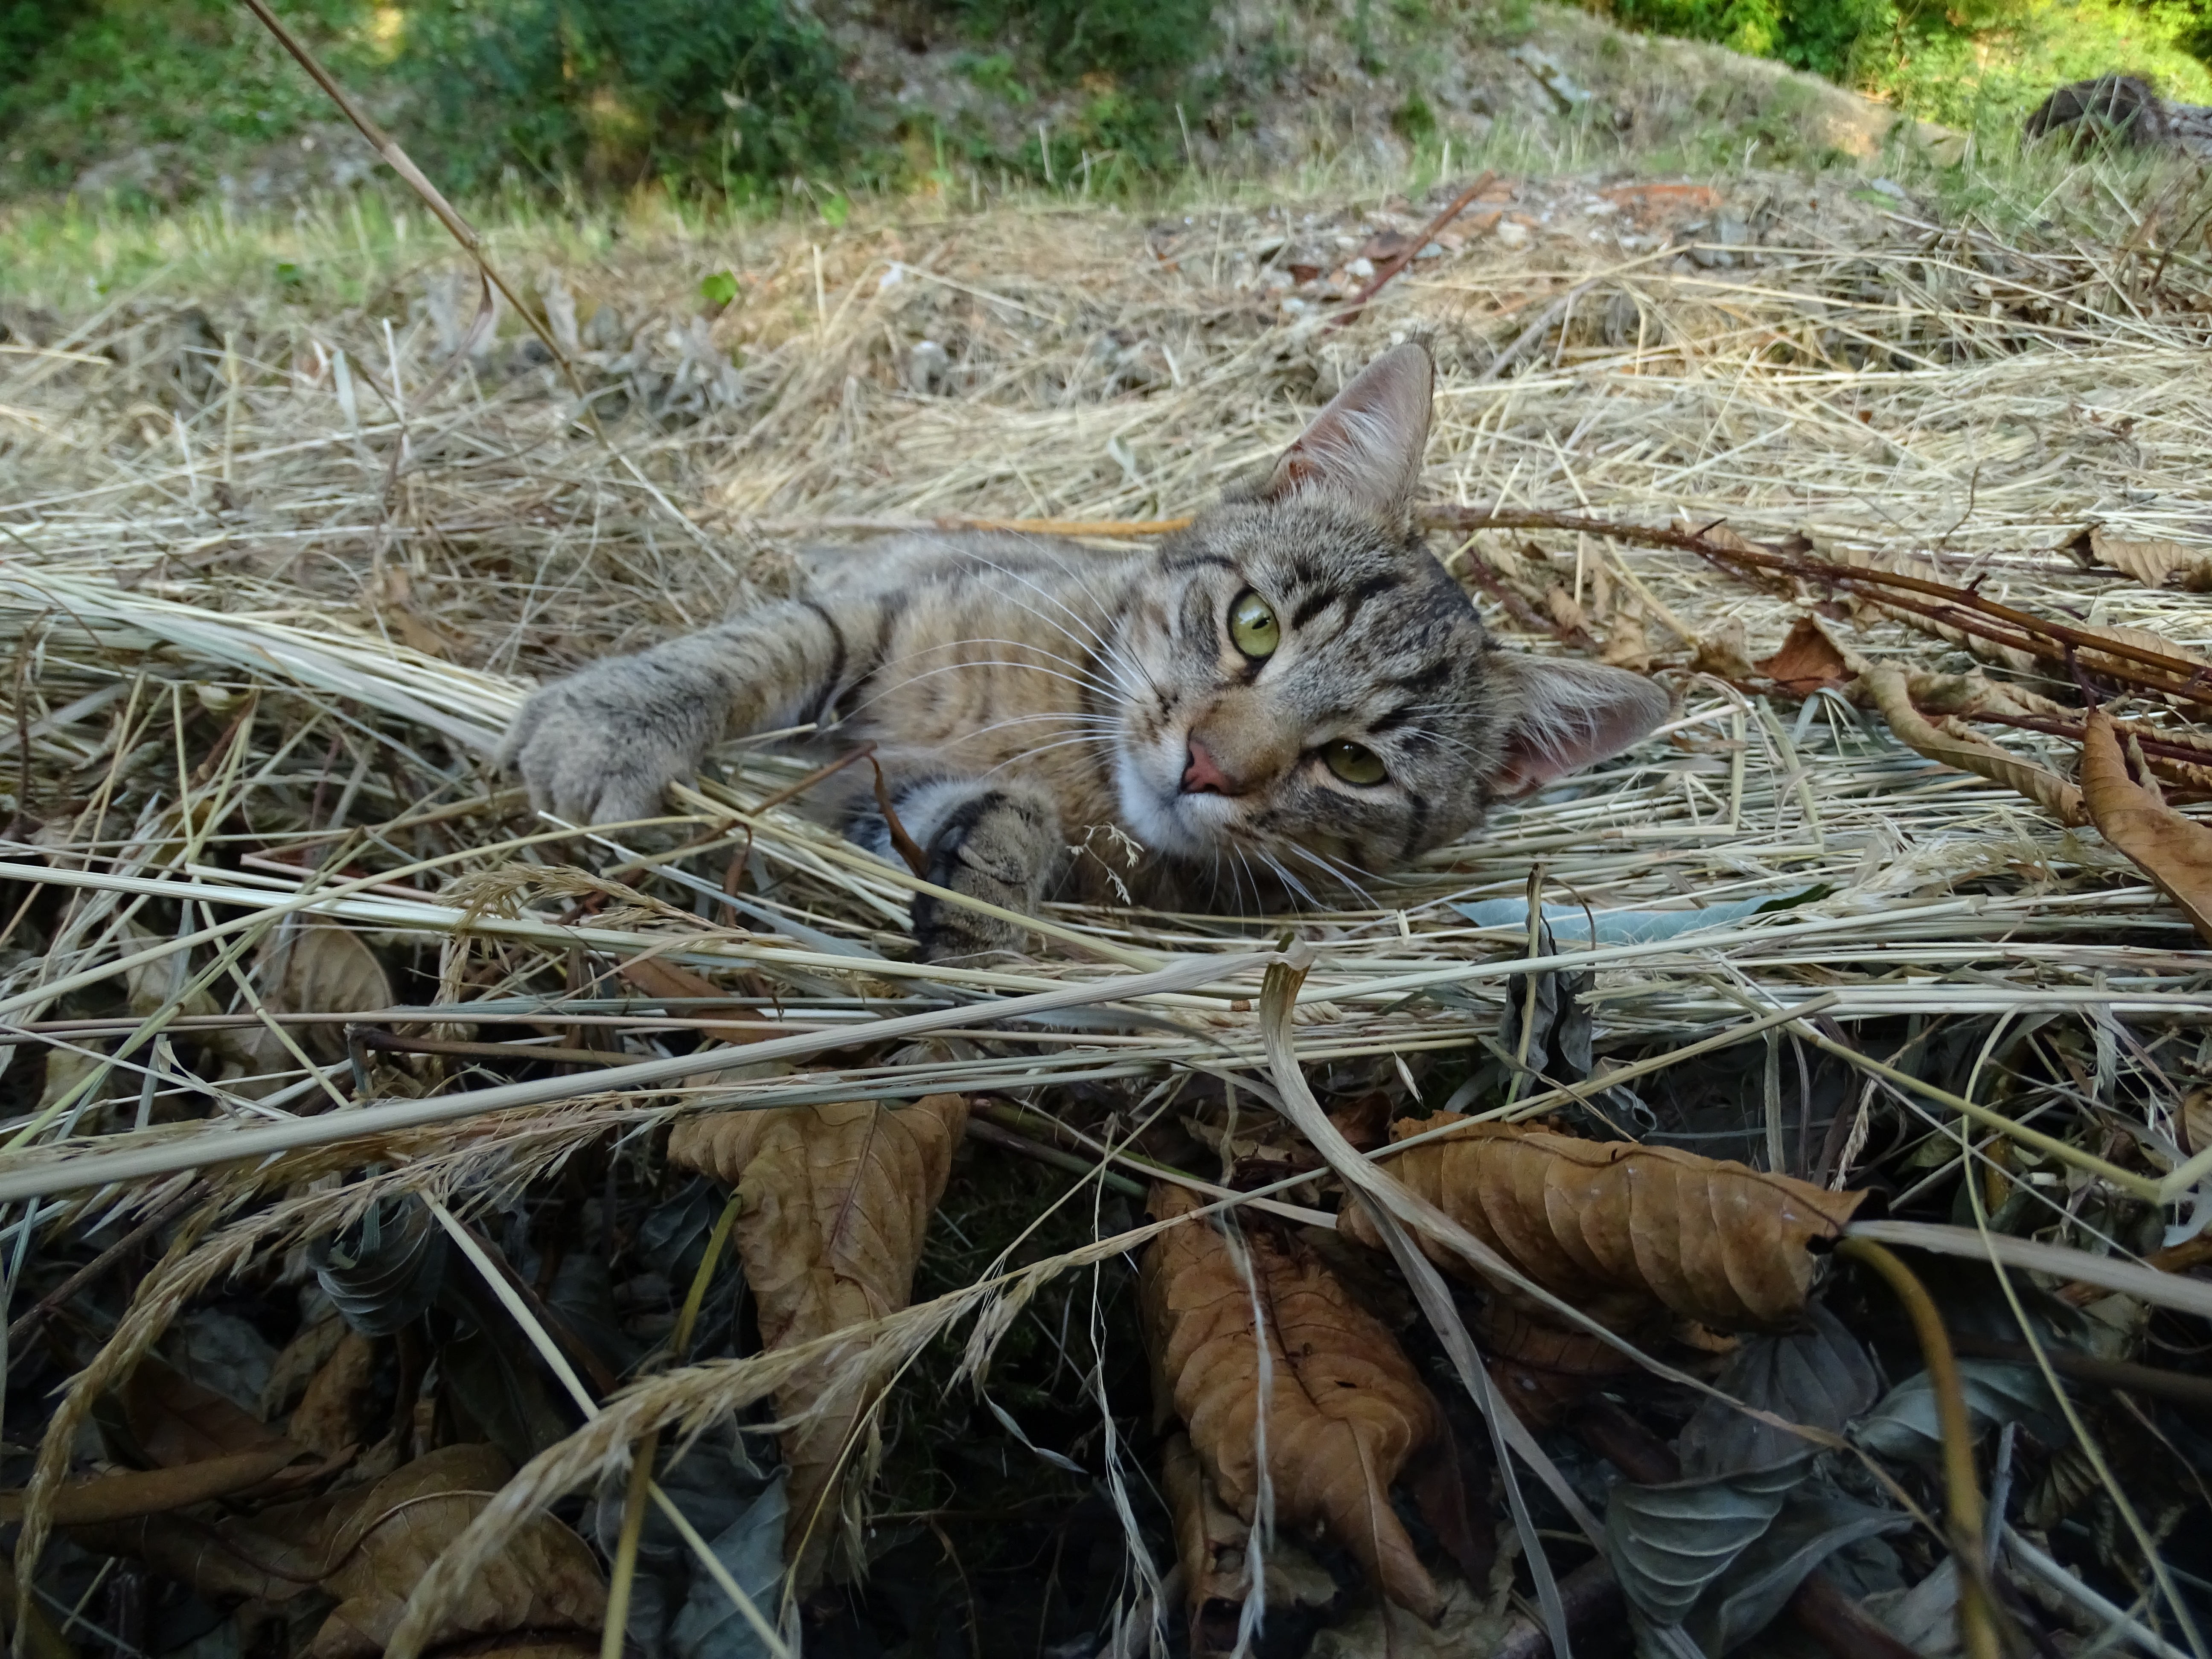
nature, wildlife, cat, autumn, mammal, fauna, leaves, tiger, straw, vertebrate, tired, bobcat, wild cat, small to medium sized cats, cat like mammal